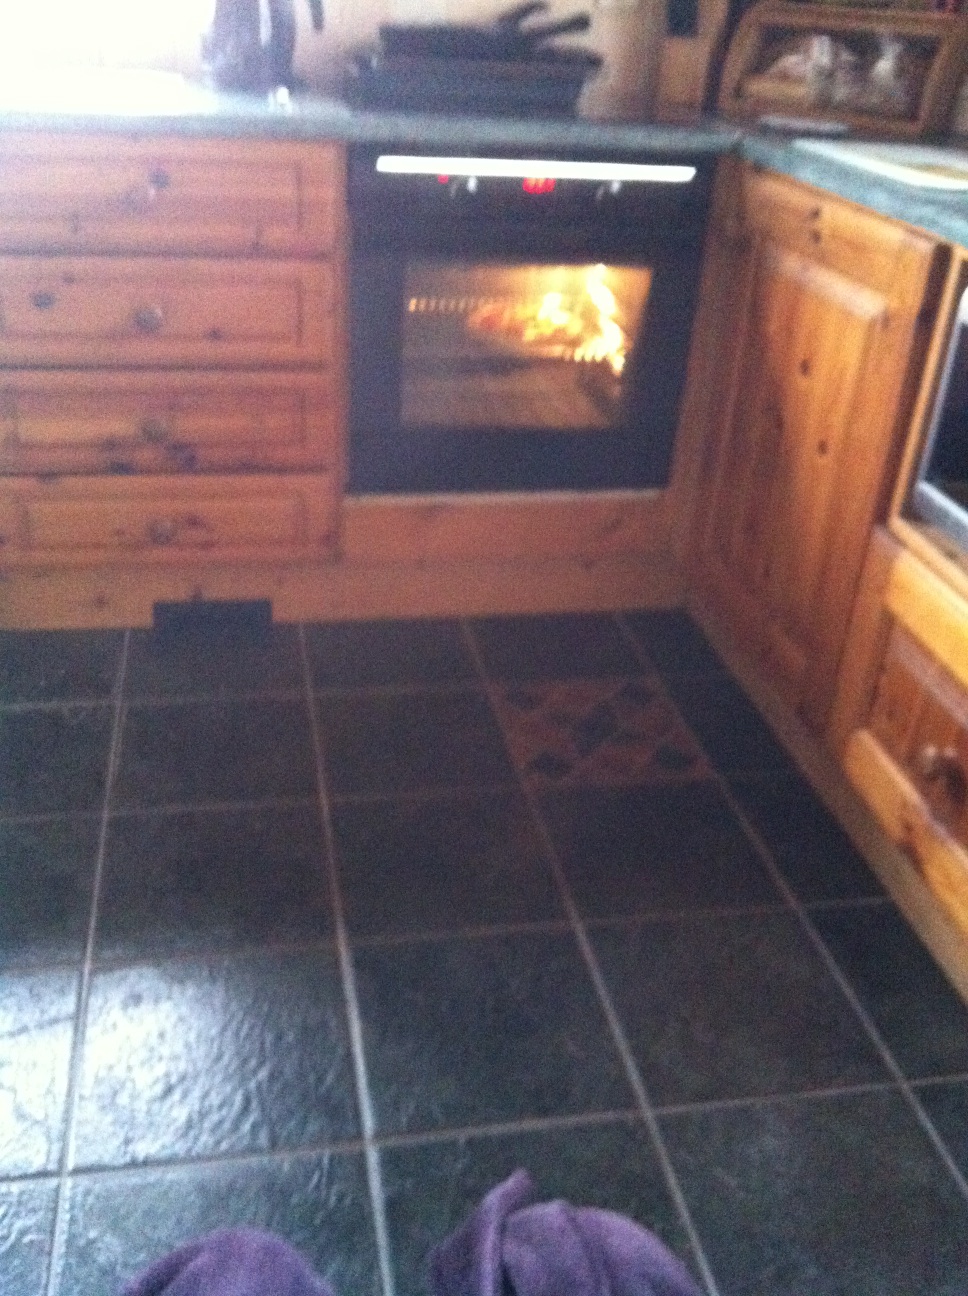Question: Is there any food on the floor?
Answer: no